Smilin' Ed McConnell

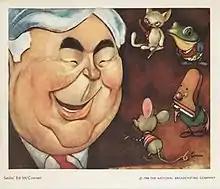
A drawing of "Smilin ' Ed" and the cast of "Smilin ' Ed's Buster Brown Gang", 1947.

Smilin' Ed McConnell (born James McConnell; 1882 – July 23, 1954) was a radio personality, best known as the host of the children's radio and television series, "Smilin' Ed's Gang", closely identified with its sponsor, Buster Brown shoes, and also known as "The Buster Brown Program". For his work in radio, McConnell was honored with a star on the Hollywood Walk of Fame.